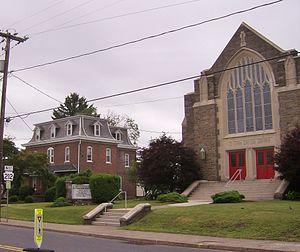
Richlandtown, également appelé Ducktown, Flatland, Frogtown, Three Lanes End, est un borough situé au nord-ouest du comté de Bucks, en Pennsylvanie, aux États-Unis. En 2010, il comptait une population de 1 327 habitants. Il est incorporé en 1890.